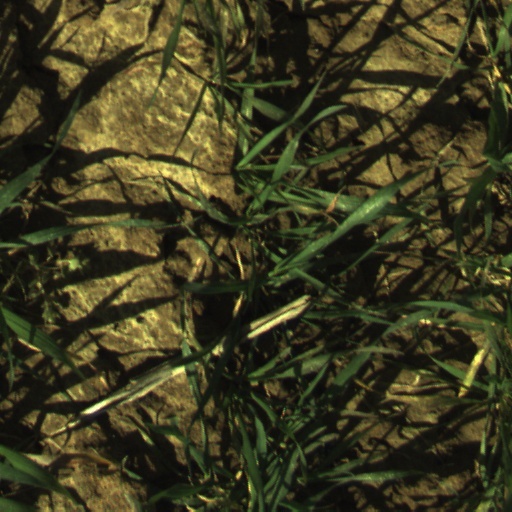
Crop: wheat